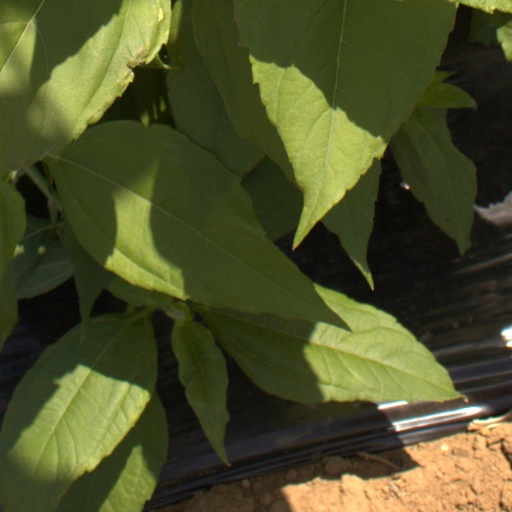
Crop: Jerusalem artichoke